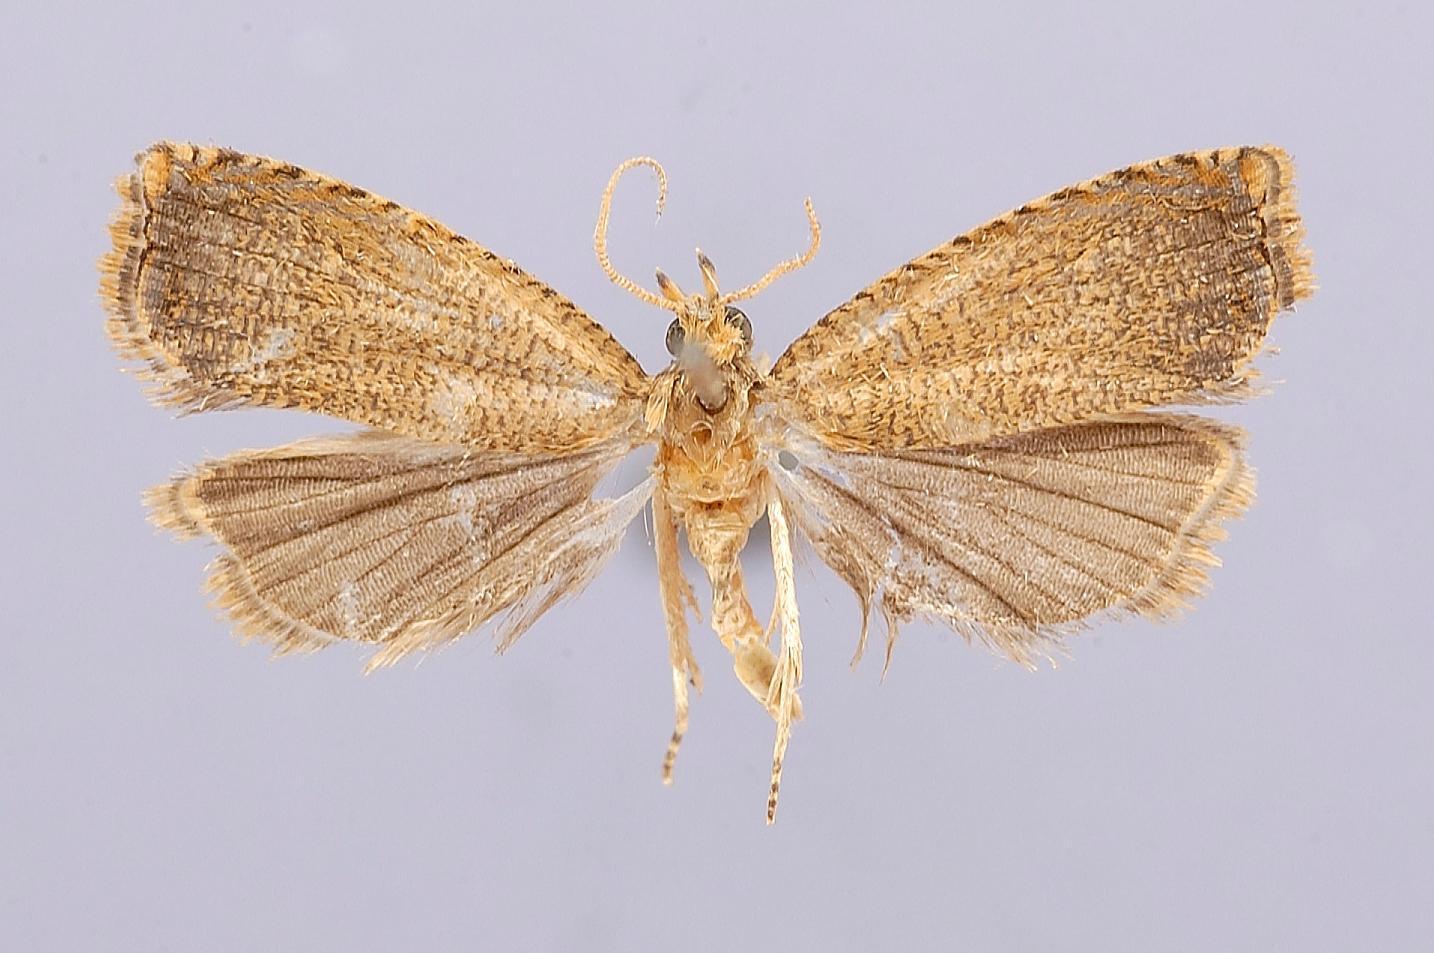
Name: Neoanathamna negligens
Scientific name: Neoanathamna negligens Kawabe, 1978
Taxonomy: Animalia, Arthropoda, Insecta, Lepidoptera, Tortricidae
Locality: Shikoku, Kagawa Prefecture, Mt. Zozu, Kagawa, Japan
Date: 22 May 1968